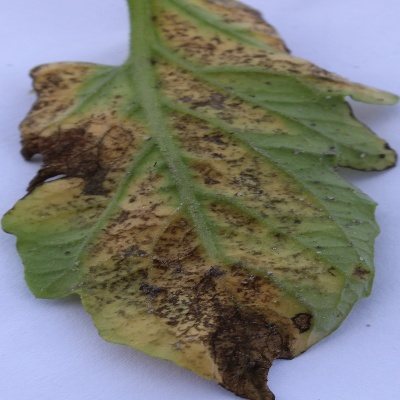
Crop: Tomato
Condition: verticulium wilt